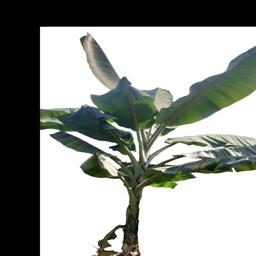
Label: MALBHOG LEAF